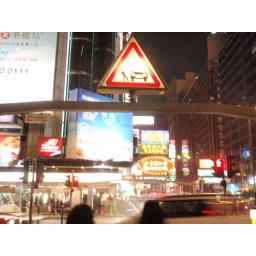
Common sign in Hong Kong, watch out for cars or you will get hit!